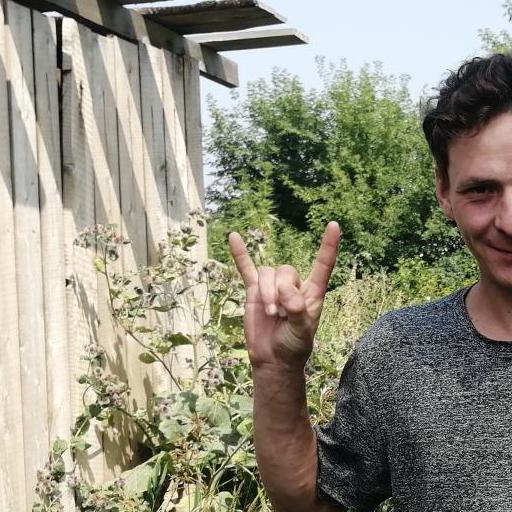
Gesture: rock